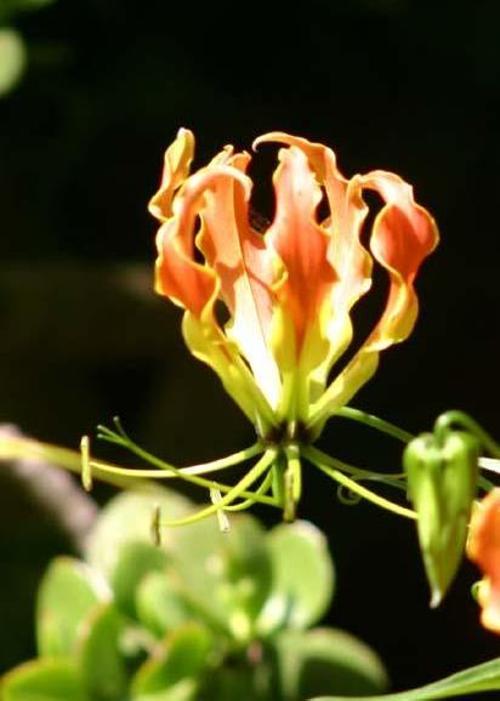
Label: fire lily